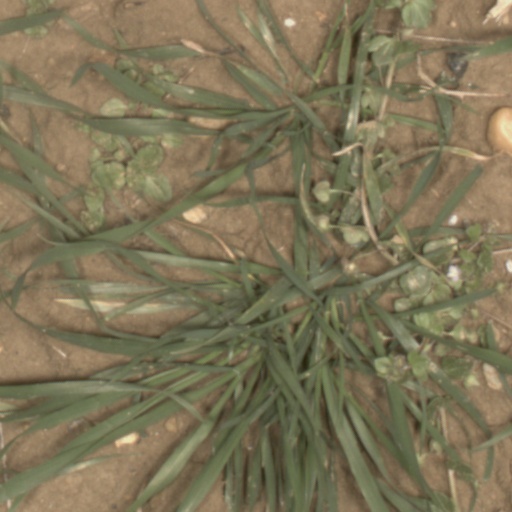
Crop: wheat